249

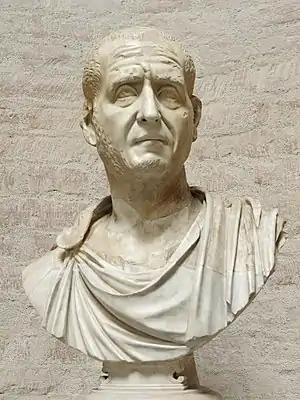
Emperor Trajan Decius (c. 201–251)

Year 249 (CCXLIX) was a common year starting on Monday of the Julian calendar. At the time, it was known as the Year of the Consulship of Gavius and Aquilinus (or, less frequently, year 1002 "Ab urbe condita"). The denomination 249 for this year has been used since the early medieval period, when the Anno Domini calendar era became the prevalent method in Europe for naming years.